Kung Fu Hustle

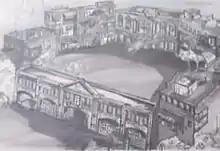

"Kung Fu Hustle" was a co-production of the and Hong Kong's Star Overseas. After the success of his 2001 film, "Shaolin Soccer", Chow was approached in 2002 by Columbia Pictures Film Production Asia, offering to collaborate with him on a project. Chow accepted the offer, and the project eventually became "Kung Fu Hustle". "Kung Fu Hustle" was produced with a budget of US$20 million. This partnership granted Chow unprecedented production scale while requiring adaptation to Hollywood's producer-driven system - Columbia executives insisted on extensive script development, with Chow noting the process was "very laborious" as he refined four successive drafts to meet studio standards.